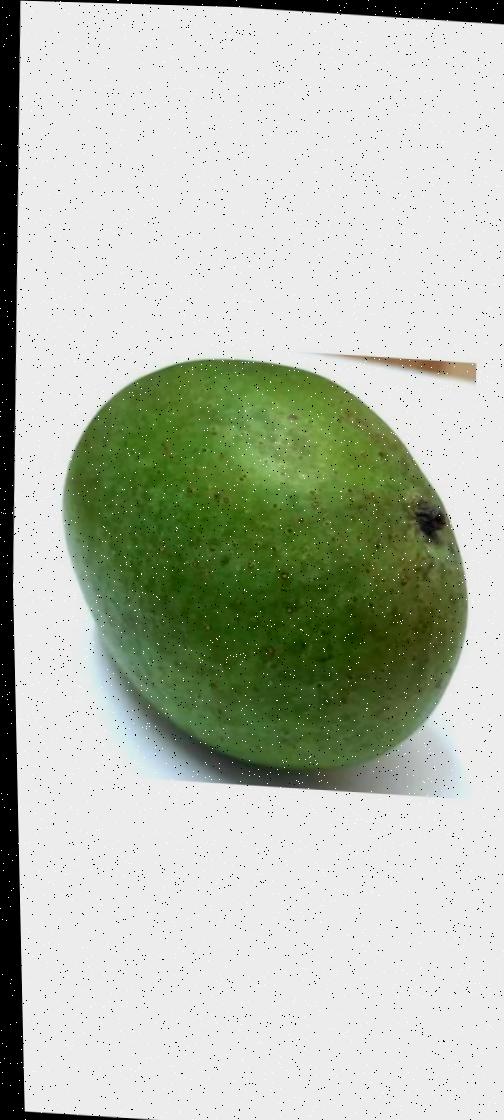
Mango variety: Ashshina Zhinuk